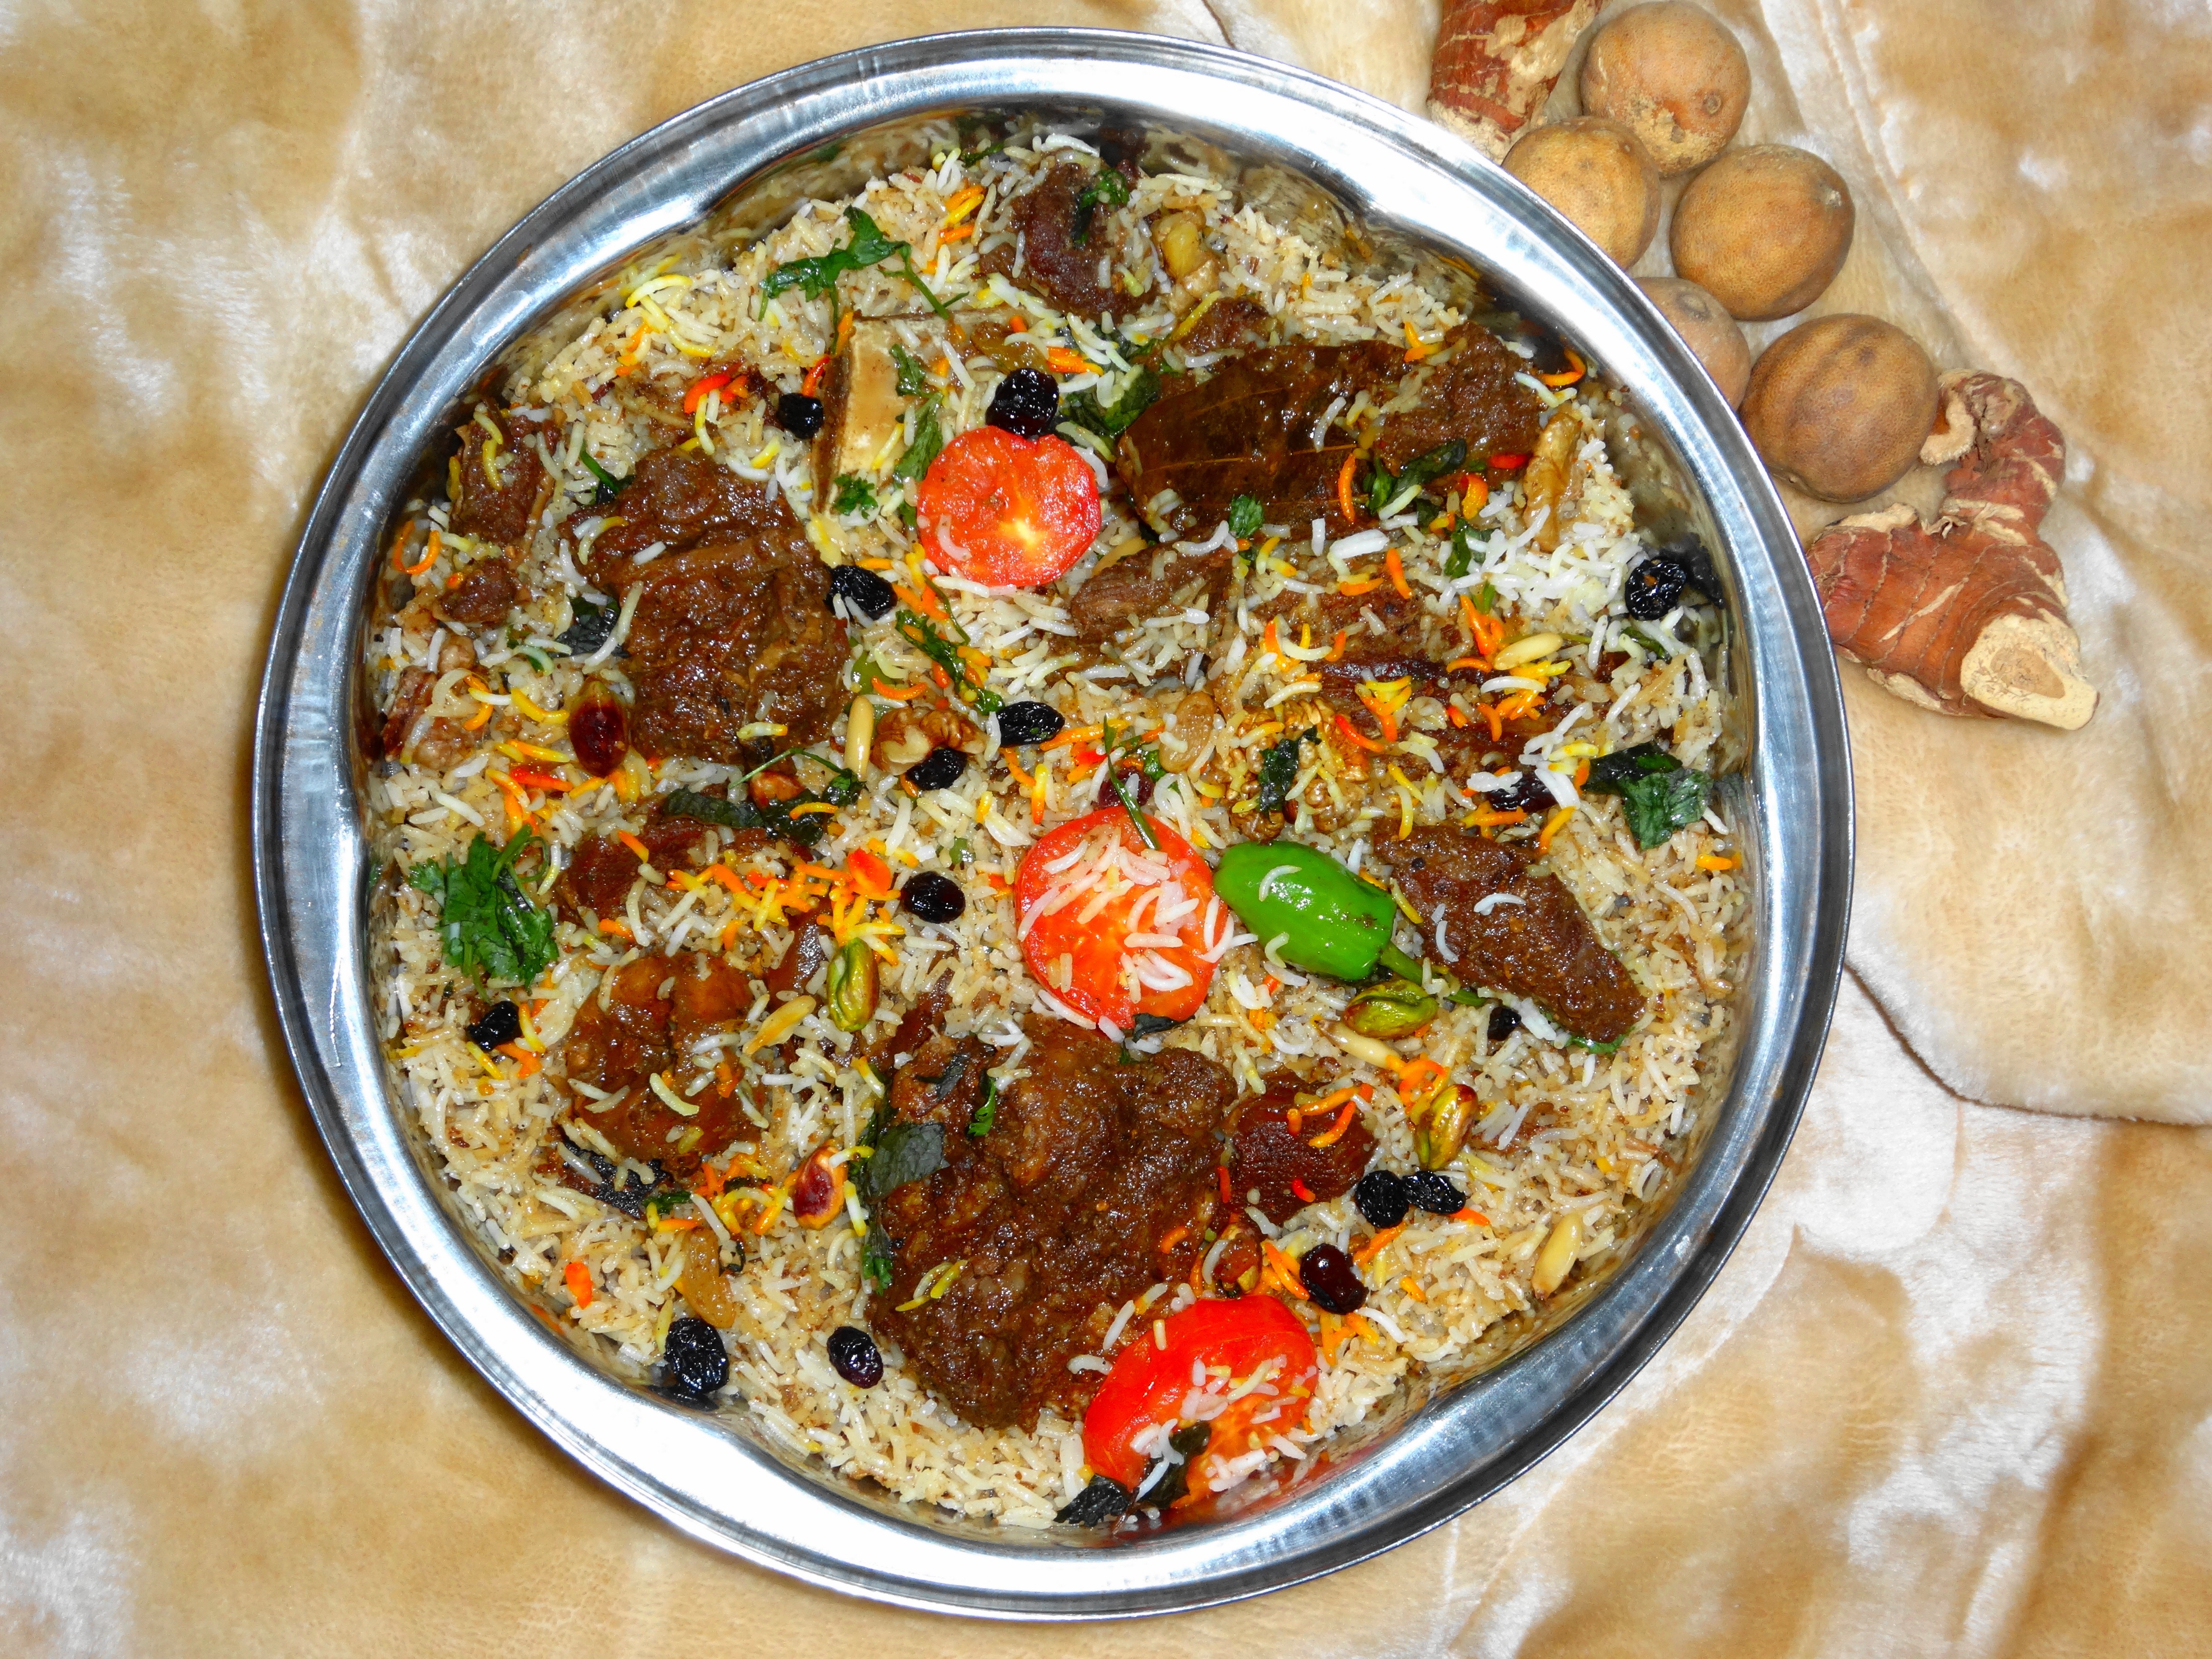
dish, meal, food, produce, meat, cuisine, asian food, traditional, arabian, curry, saudi arabia, biryani, middle eastern food, camel meat, karachi